Berlin–Hamburg railway

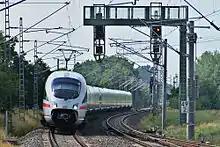
An ICE T passing through Paulinenaue

After the cancelling of the Transrapid project in February 2000, the federal government made a grant of DM one billion (about €511 million) for a second stage of the upgrade that would raise speeds on 263 km of the existing line from 160 to up to 230 km/h. The additional 30 km/h in comparison to the normal limit on upgraded conventional lines was necessary in order to achieve a total journey time of 90 minutes. The line became the first existing railway line in Germany to be operated at more than 200 km/h. Platform barriers were used for the first time in Germany.